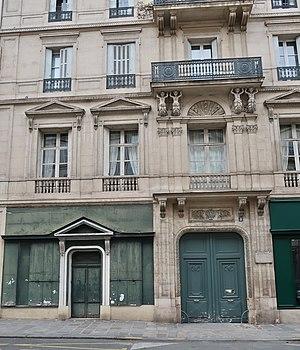
8 rue de Tournon (Paris, 6e).
La rue de Tournon est une voie publique du 6ᵉ arrondissement de Paris.